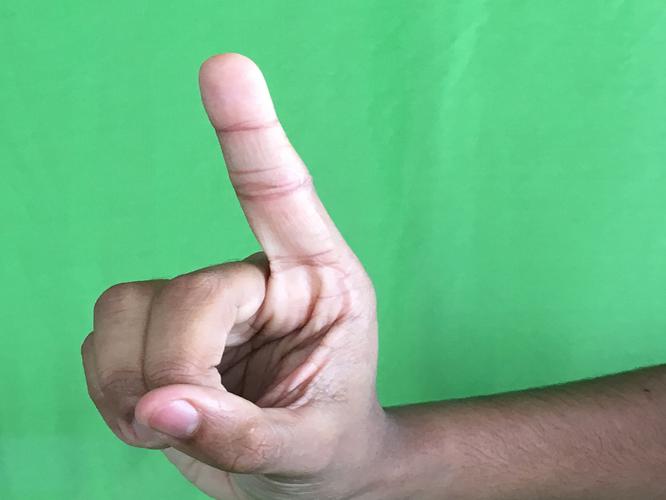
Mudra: Suchi
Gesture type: single_hand